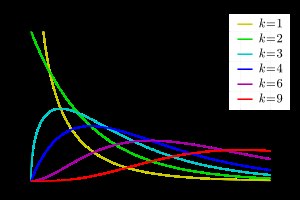
Chi i anden-fordelingen
Grafer over frekvensfunktionerne (også kaldet tæthedsfunktioner) for chi i anden-fordelingen for udvalgte k-værdier.
I sandsynlighedsregning og statistik er chi i anden-fordelingen med k frihedsgrader fordelingen af en sum af k kvadrerede uafhængige normalfordelte stokastiske variable. Det er et særligt tilfælde af en gammafordeling og en af de mest brugte sandsynlighedsfordeling inden for statistisk, dvs. i hypotesetest eller i skabelsen af konfidensintervaller. Da der skelnes mellem den mere generelle ikke-central chi i anden-fordeling, kaldes denne fordeling nogle gange central chi i anden-fordeling'.